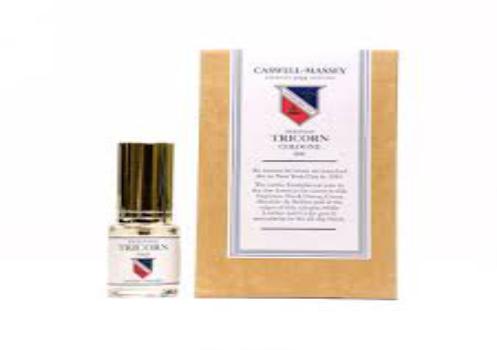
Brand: Caswell Massey
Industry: Necessities